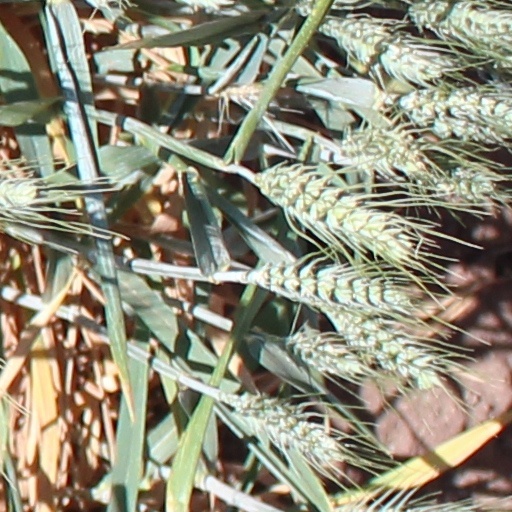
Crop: wheat